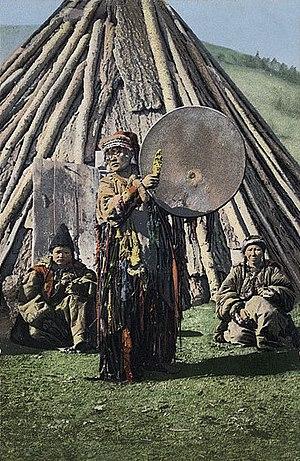
Image d'une carte postale de l'Empire russe, du début du XXe siècle. Son texte original écrit en français «